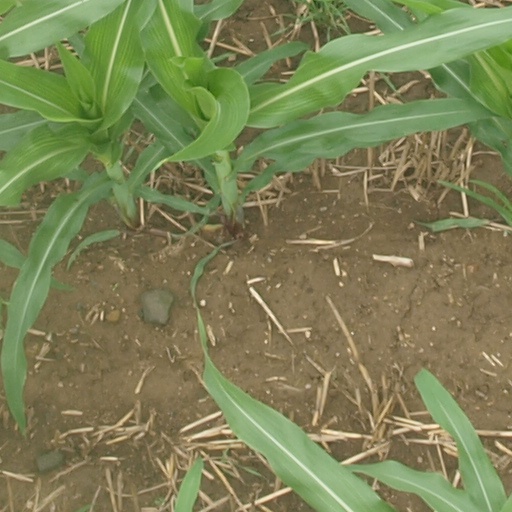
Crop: maize; corn